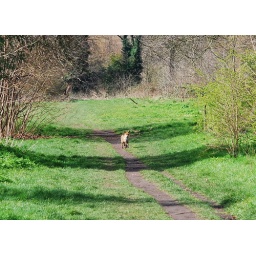
An intruder in my hunting ground... that human thing with the scary black box on its face, I mean.